List of Atlanta Braves first-round draft picks

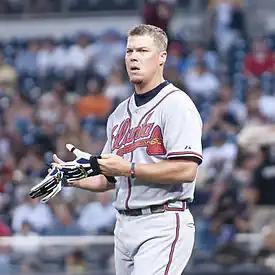
Chipper Jones won the National League MVP Award in 1999, four years after winning a World Series ring.

The Atlanta Braves are a Major League Baseball (MLB) franchise based in Atlanta, Georgia. They play in the National League East division. Officially known as the "First-Year Player Draft", the Rule 4 Draft is MLB's primary mechanism for assigning players from high schools, colleges, and other amateur clubs to its franchises. The draft order is determined based on the previous season's standings, with the team possessing the worst record receiving the first pick. In addition, teams which lost free agents in the previous off-season may be awarded compensatory or supplementary picks. Since the establishment of the draft in 1965, the Braves have selected 56 players in the first round.